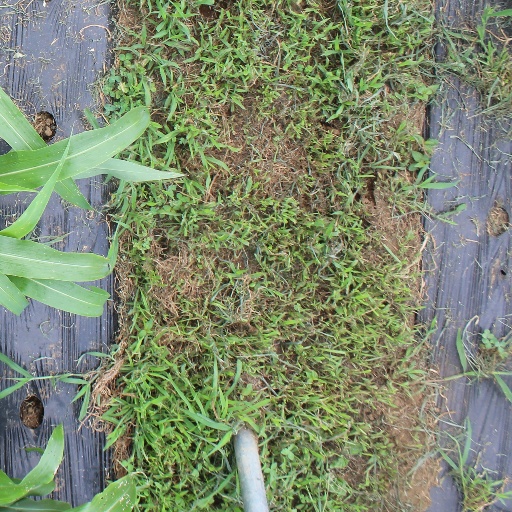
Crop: sorghum